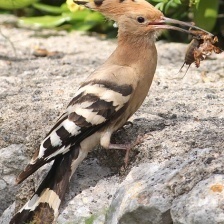
Species: HOOPOES
Scientific name: UPUPIDAE